Alan Alda

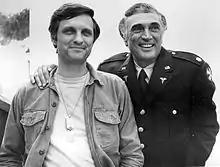
Alan and Robert Alda in 1975

During the series' first five seasons, its tone was largely that of a traditional "service comedy" in the vein of shows such as "McHale's Navy". As the original writers gradually left the show, Alda gained increasing control, and by the final seasons had become a producer and creative consultant. Under his watch, "M*A*S*H" retained its comedic foundation, but gradually assumed a more serious tone, openly addressing political and social issues. As a result, the 11 years of "M*A*S*H" are generally split into two eras: the Larry Gelbart/Gene Reynolds "comedy" years (1972–1977), and the Alan Alda "dramatic" years (1977–1983). Alda disagreed with this assessment. In a 2016 interview he said, "I don't like to write political messages. I don't like plays that have political messages. I do not think I am responsible for that."